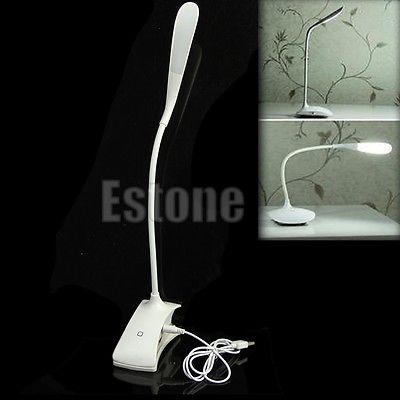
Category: lamp